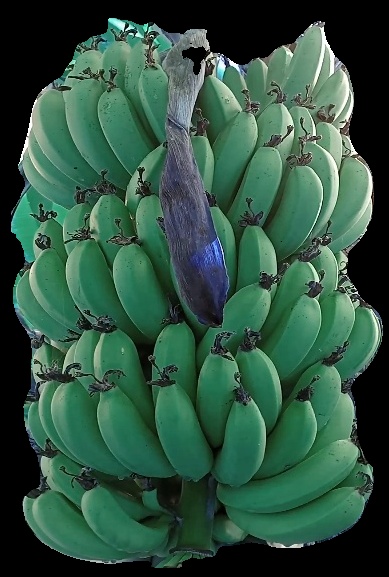
Variety: pachbale
Grade: grade1